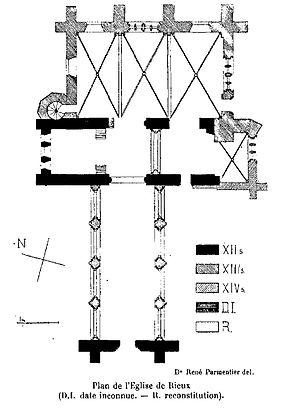
L'église Saint-Denis est une église catholique paroissiale située à Rieux, dans le département de l'Oise, en France. Comme l'église voisine Saint-Martin de Cinqueux, le manque de moyens et le défaut d'entretien depuis le début du XIXᵉ siècle ont eu comme conséquence la destruction de certaines de ses parties, en l'occurrence les bas-côtés et la pyramide en pierre ayant couronnée le clocher. La nef, d'abord condamnée en raison de son mauvais état, est finalement transformée en mairie-école en 1867 et 1870, et sert aujourd'hui de logement. Depuis, l'église proprement dite se résume au chœur gothique du XIIIᵉ siècle et à l'ancien transept partiellement roman du premier tiers du XIIIᵉ siècle. Existe aussi une ancienne chapelle de la fin du XIIIᵉ siècle, transformée en sacristie. Ce sont le chœur-halle de trois travées de dimensions identiques, avec quelques sculptures fort curieuses, et les éléments romans du transept, avec des chapiteaux historiés d'une facture archaïque et des voûtes en berceau authentiques, qui font l'intérêt principal de l'église. Elle possède également trois fenêtres gothiques avec un remplage rayonnant très élaboré, et la base d'un clocher octogonal roman.